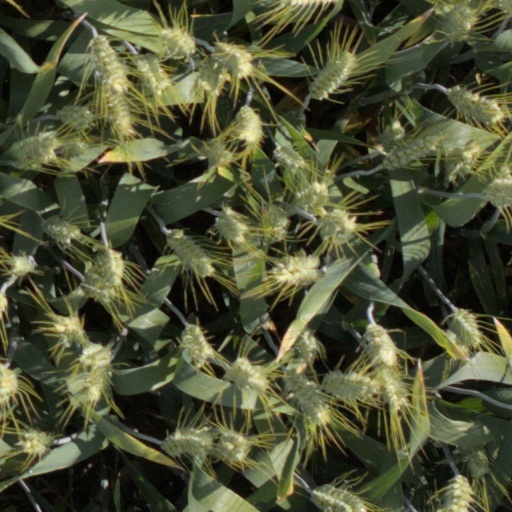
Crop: wheat